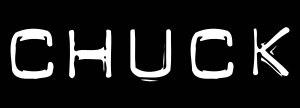
Les personnages de Chuck, série télévisée américaine, se constituent de onze acteurs principaux, d'une douzaine d'acteurs récurrents et d'un nombre aléatoire d'invités au fil des saisons.